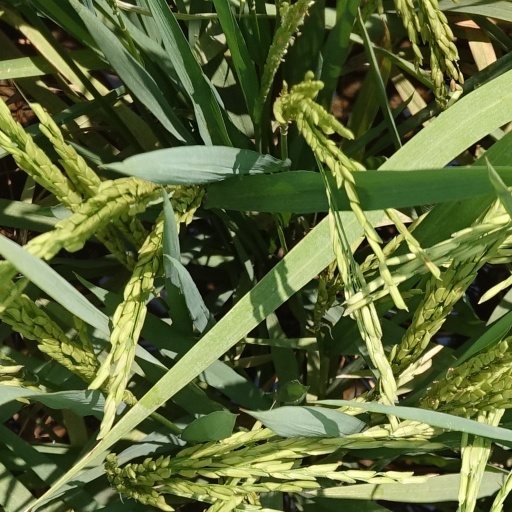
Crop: rice